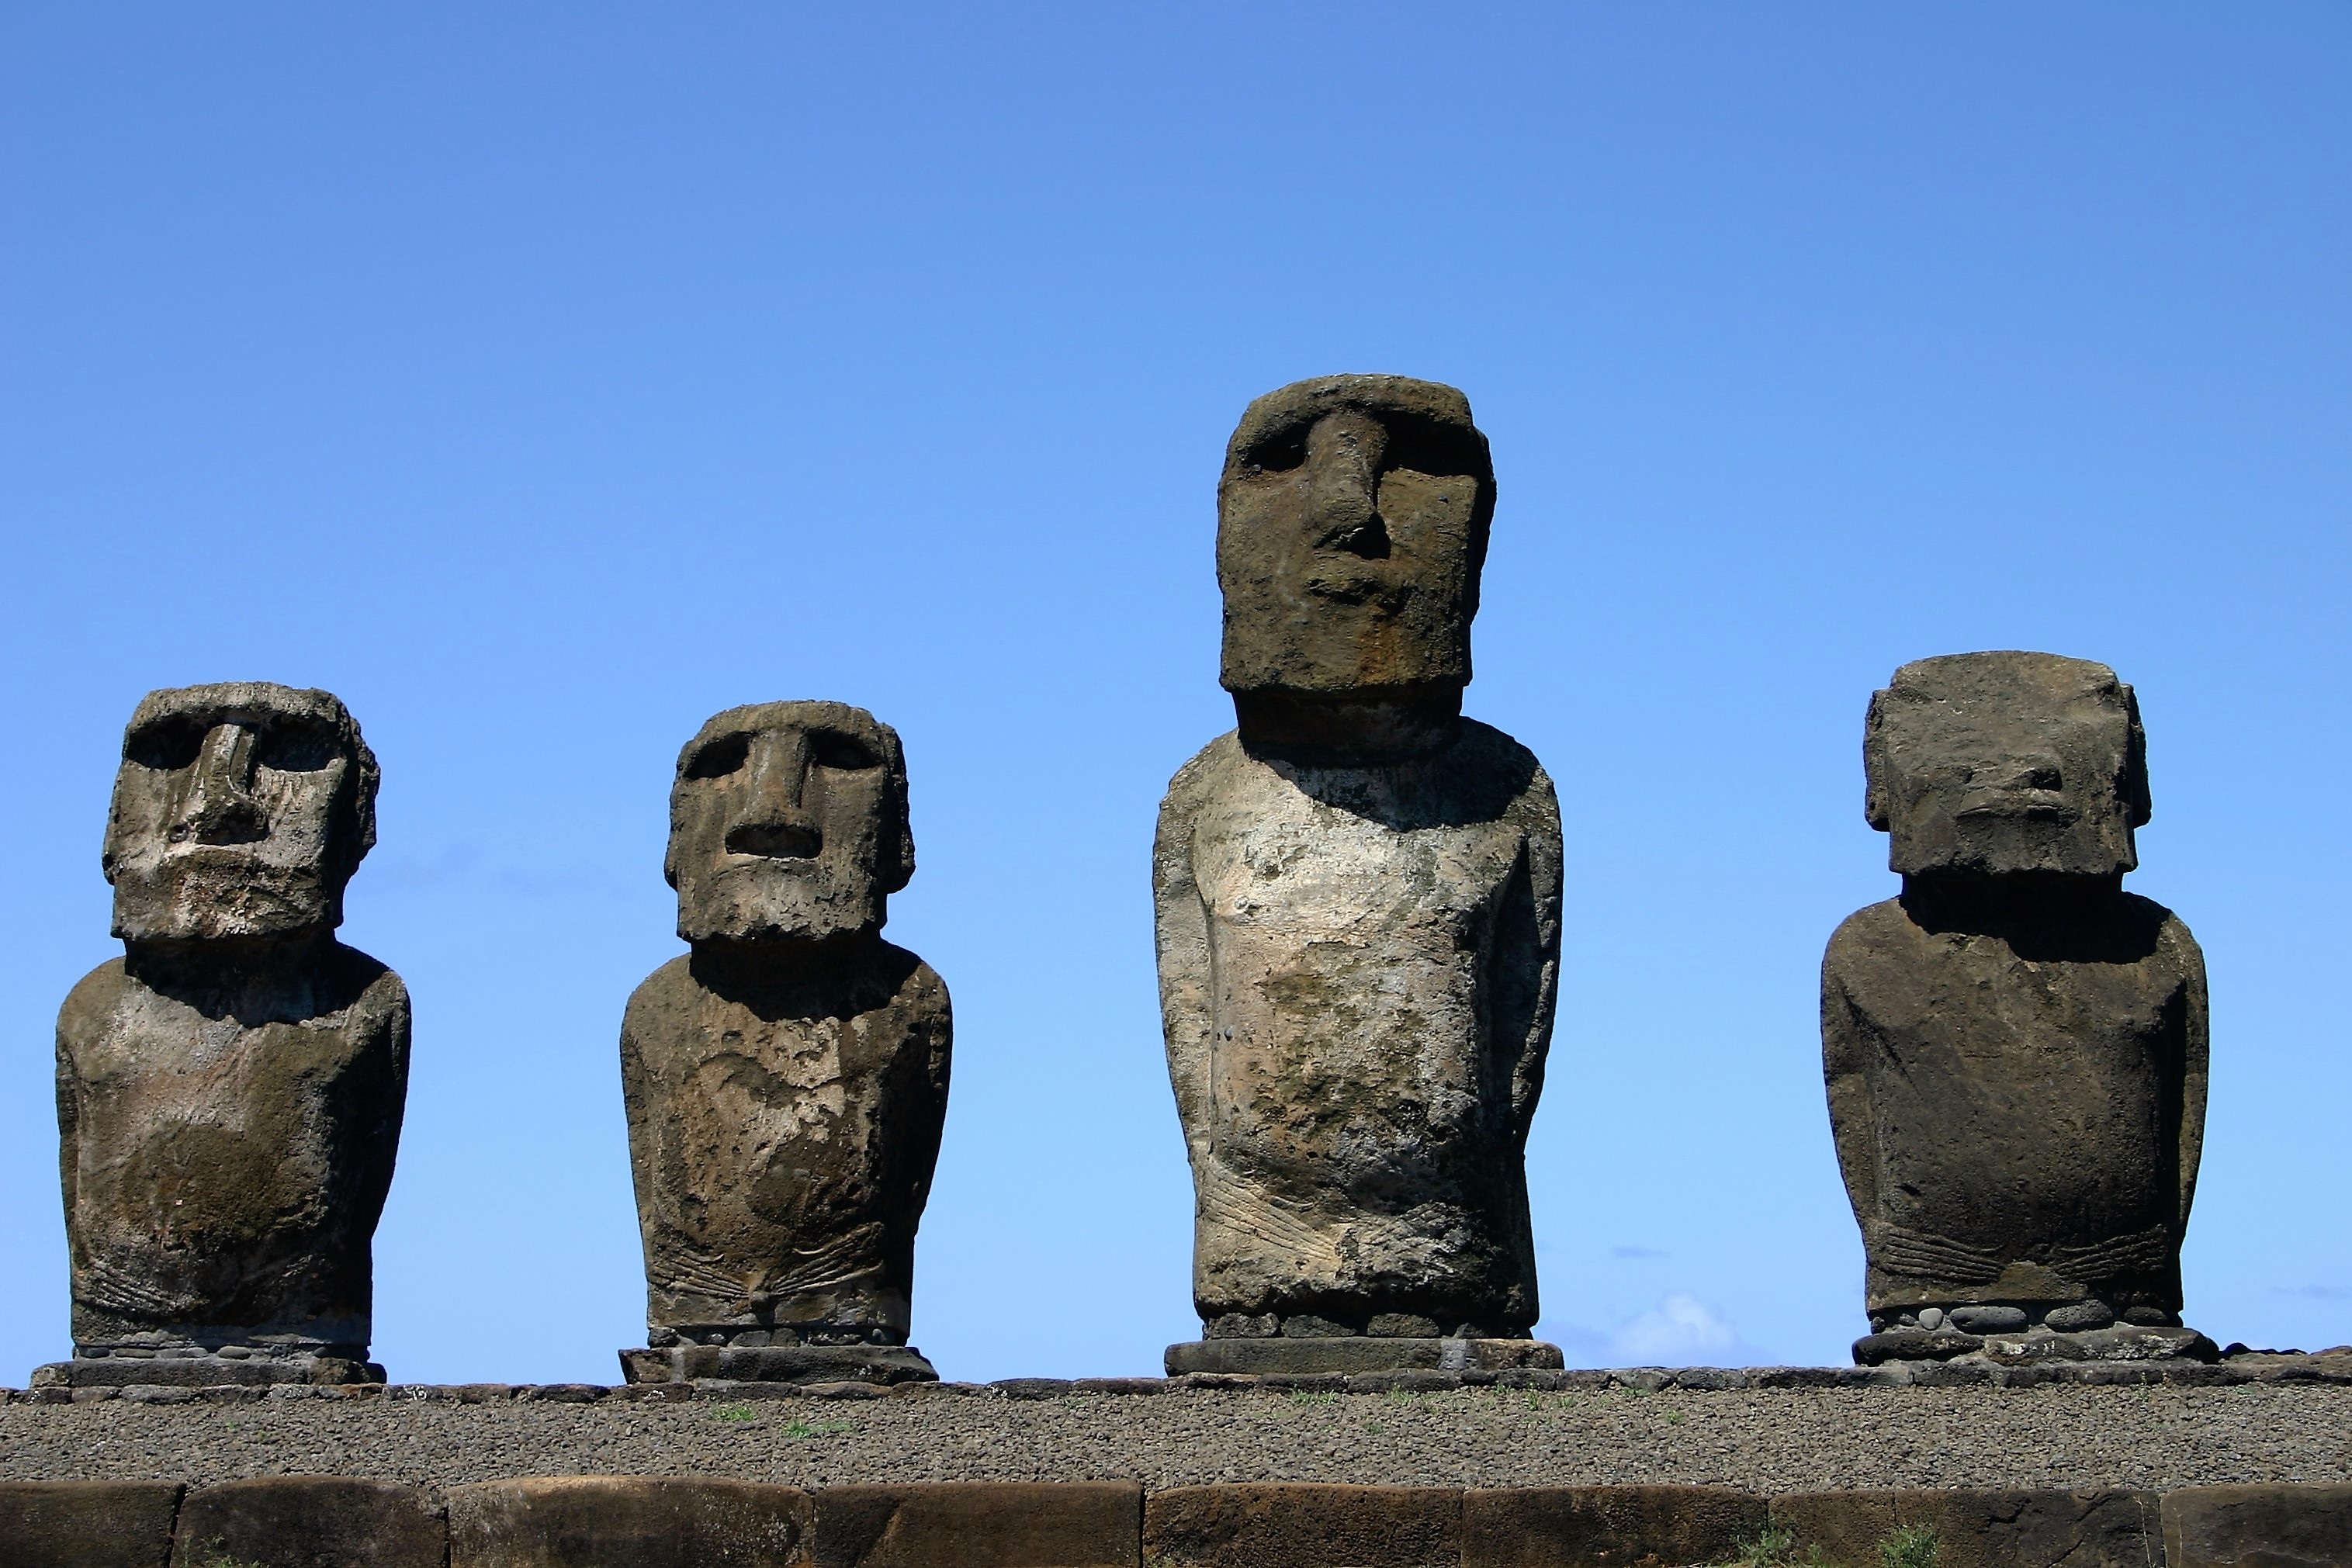
rock, monument, statue, chile, sculpture, art, temple, god, monolith, easter island, rapa nui, mohais, ancient history, mohai, the belief